Dud Dudley

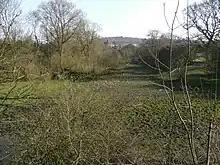
The Staits Brook at Askew Bridge. Extant banks around this marshy area suggest it was formerly a small reservoir. Below this, the brook runs with considerable force even in dry weather, making this a good spot for water-driven machinery.

Afterwards he built a new furnace, Hasco or Hascod Furnace, near what is now Askew Bridge at Gornal.